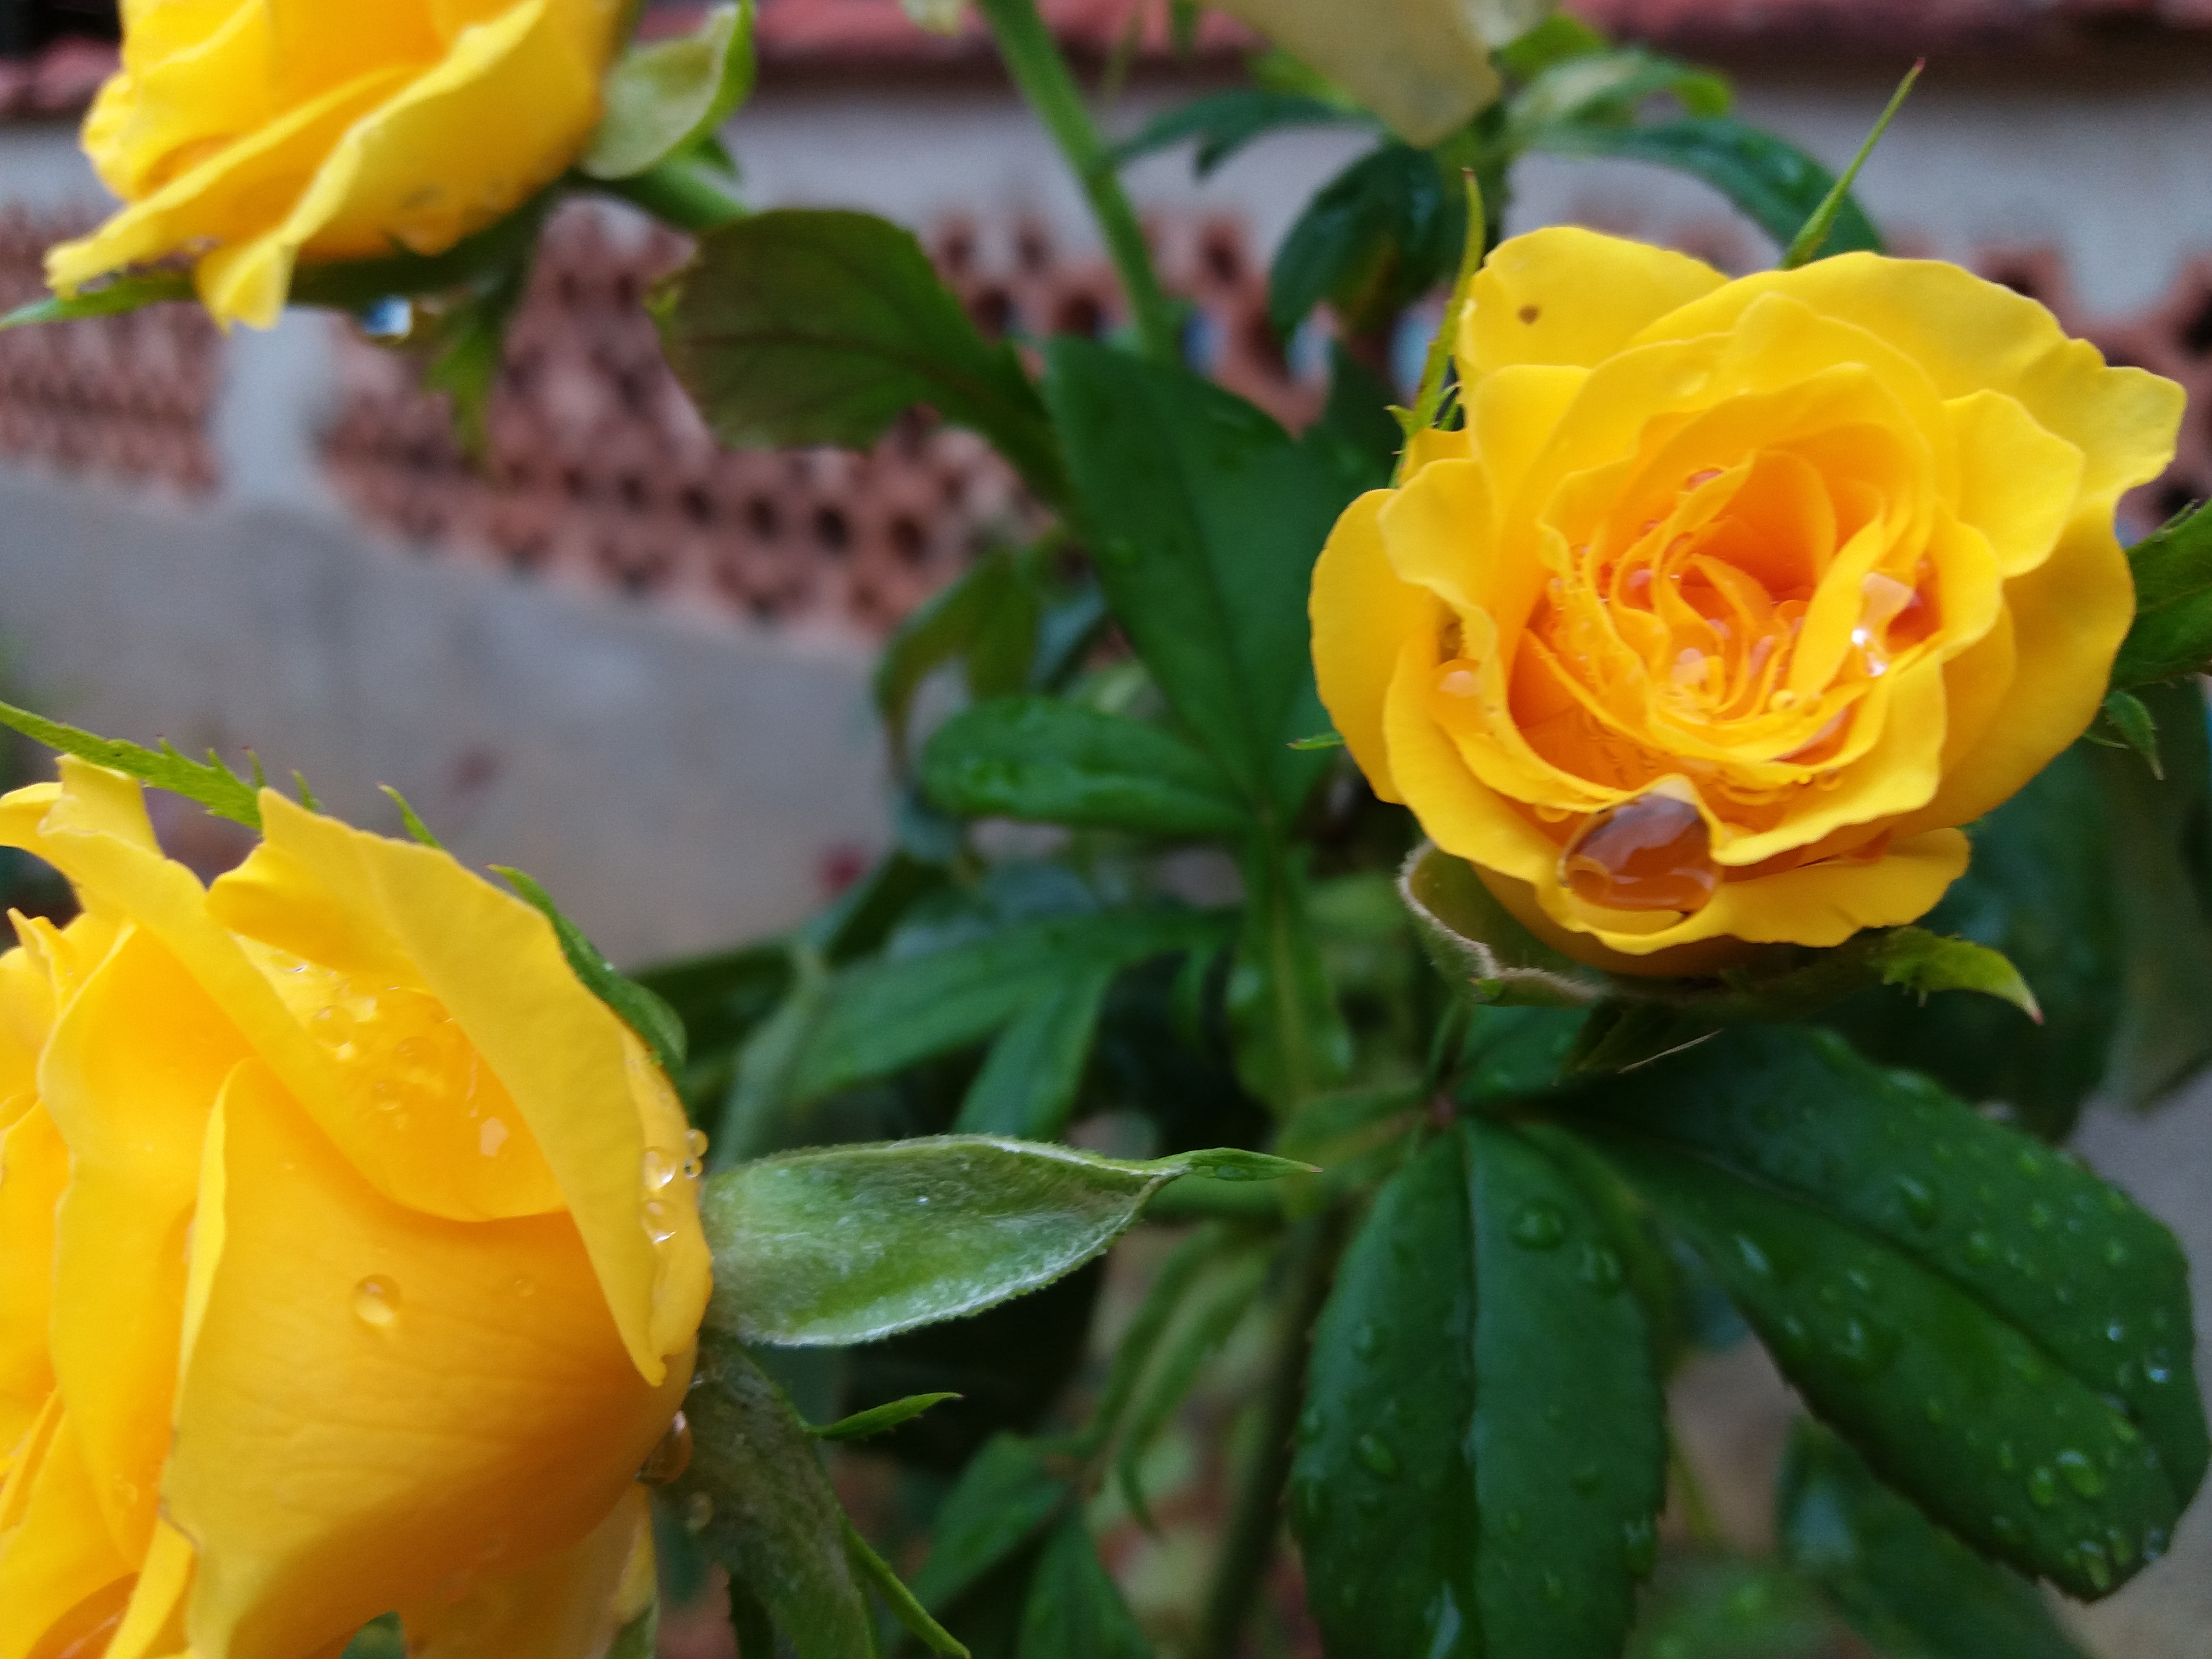
nature, flower, flowering plant, Julia child rose, yellow, petal, floribunda, rose, plant, rose family, garden roses, orange, botany, rose order, plant stem, floristry, austrian briar, annual plant, perennial plant